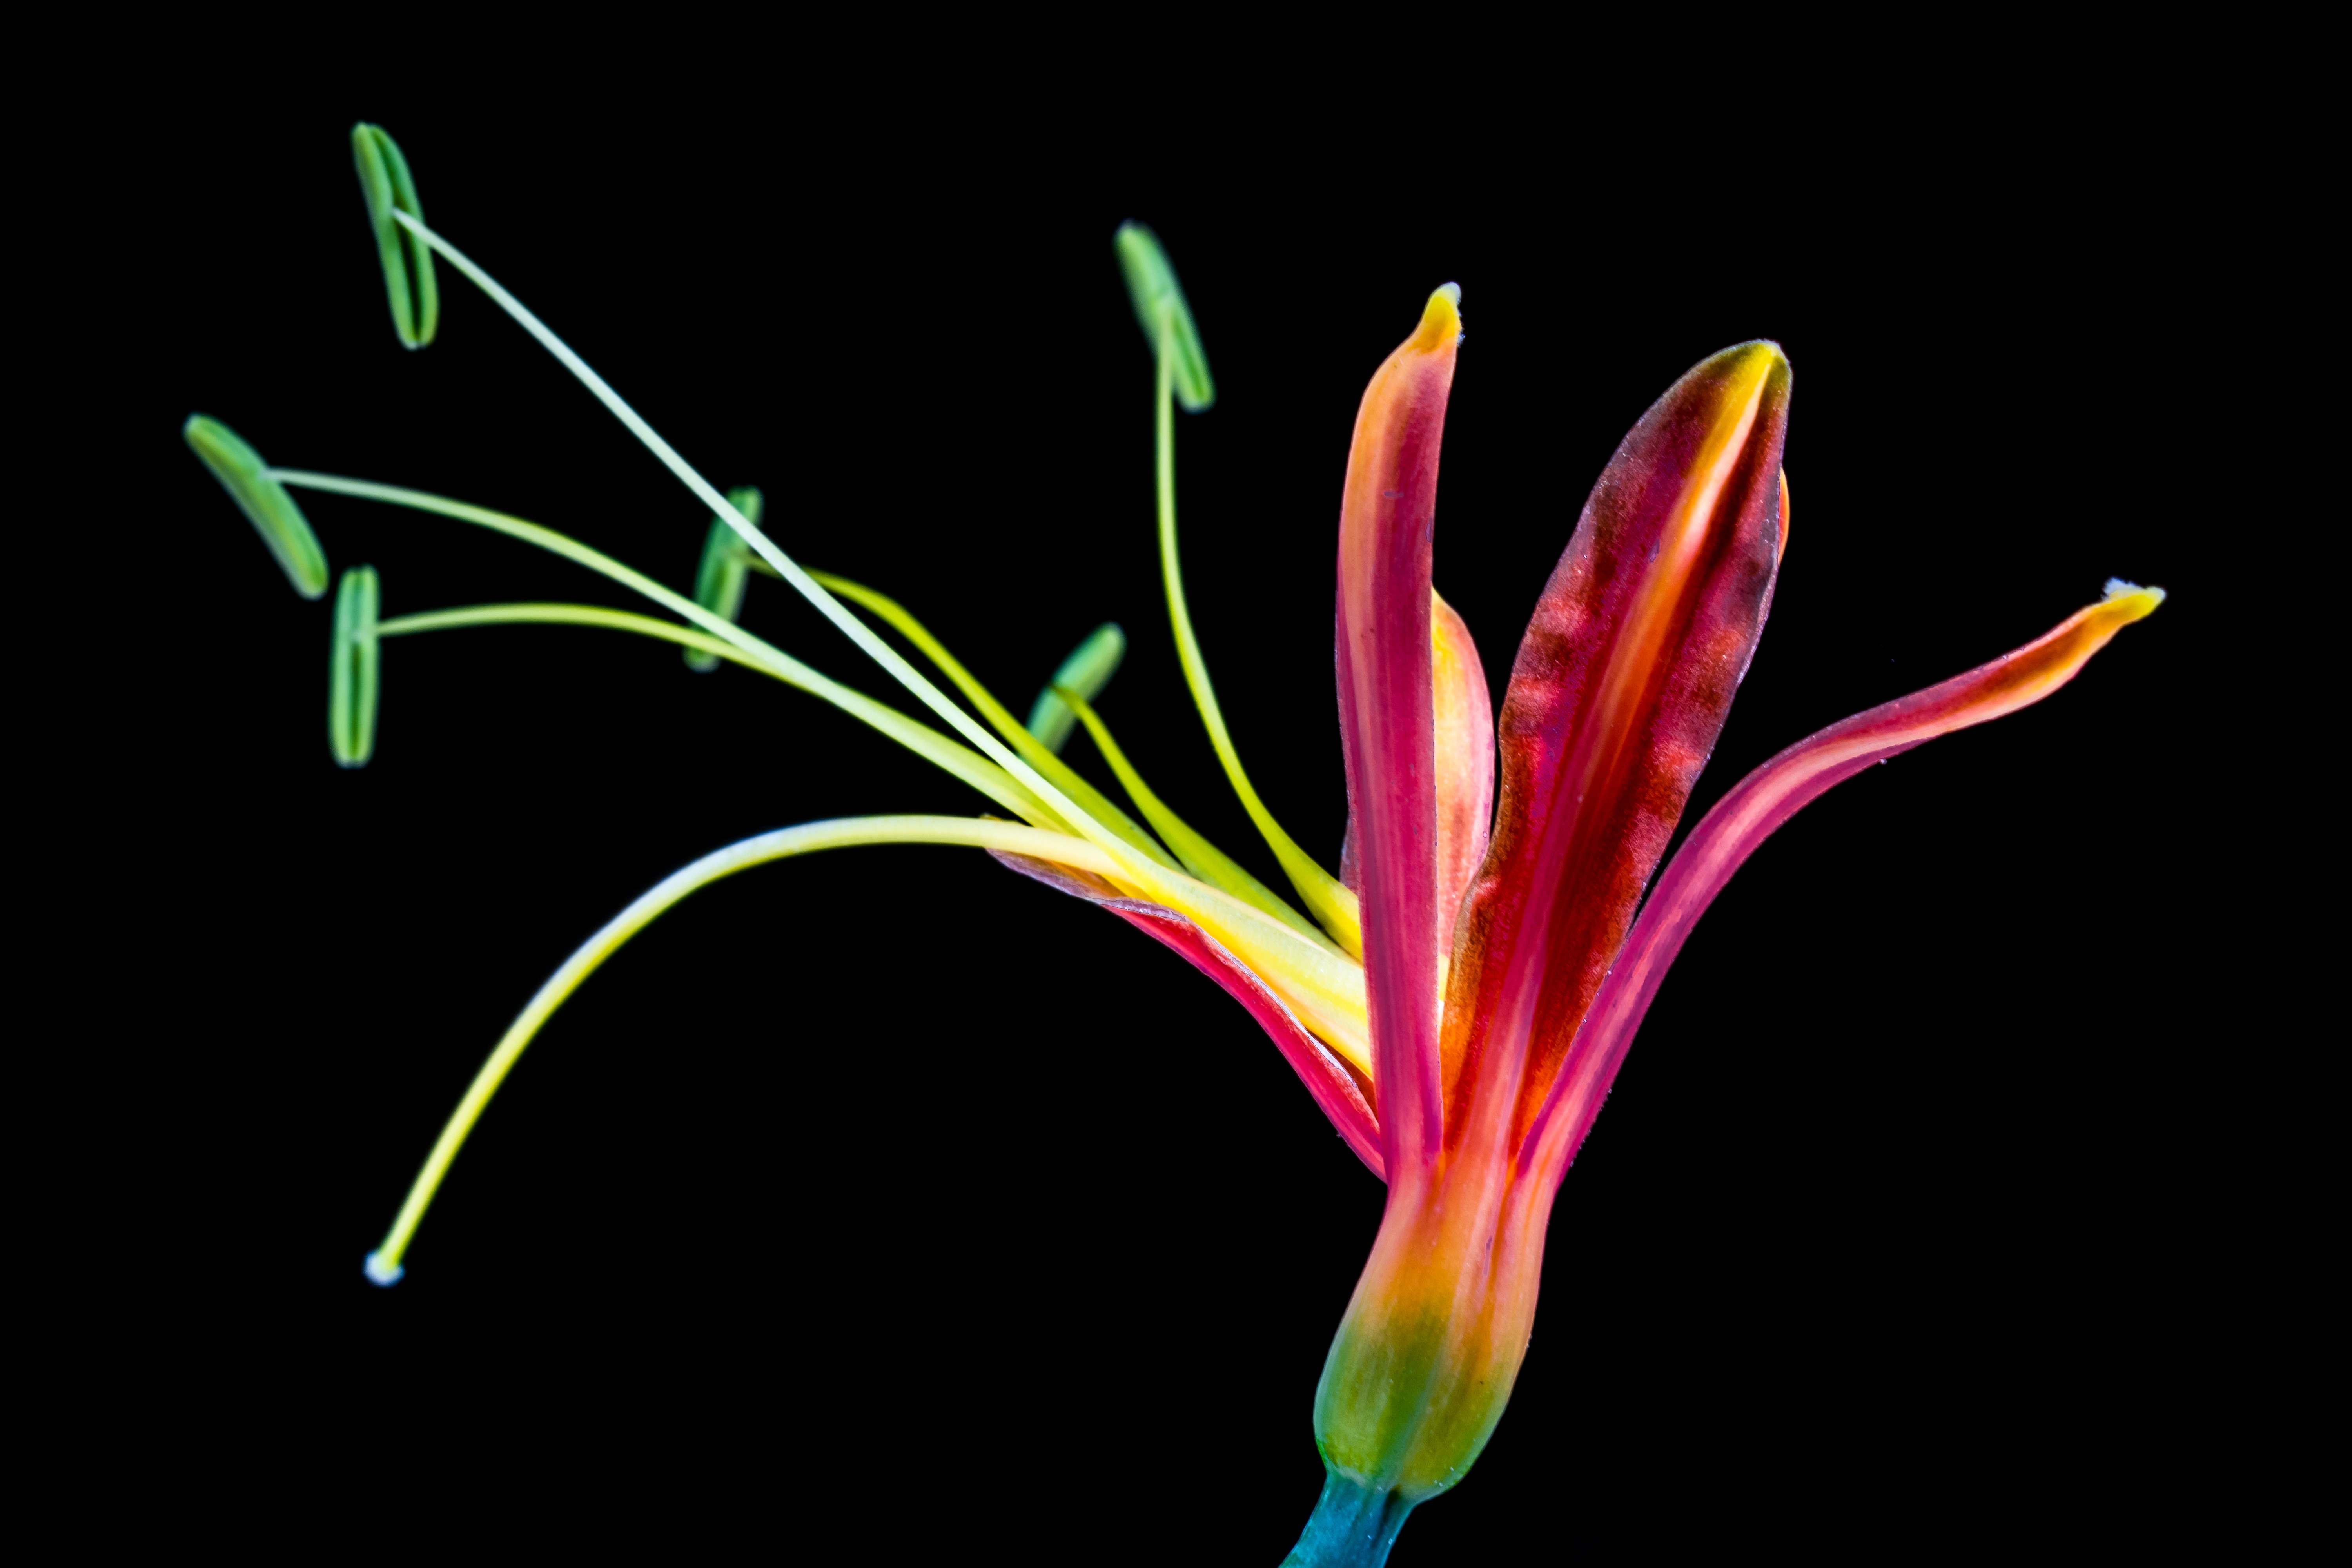
blossom, plant, leaf, flower, petal, bloom, colorful, flora, cool colors, organ, macro photography, flowering plant, plant stem, land plant